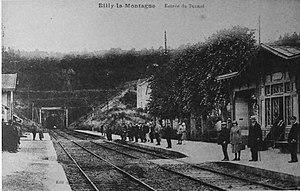
sur une vue ancienne.
La ligne d'Épernay à Reims est une ligne de chemin de fer française d'une longueur de 30 km établie dans le département de la Marne.